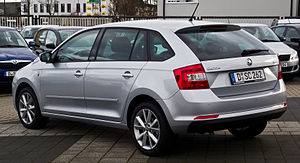
Škoda Rapid (2012) / Karrosserivarianter
Škoda Rapid er en lille mellemklassebil. Den serienære prototype Škoda MissionL kunne allerede ses på Frankfurt Motor Show 2011. Bilen lukker hullet mellem Fabia og Octavia, og er ligesom Roomster baseret på flere forskellige platforme.